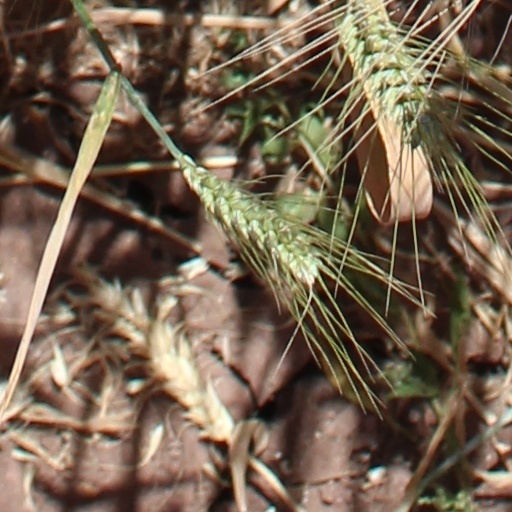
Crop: wheat